Ocle Pychard

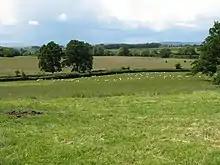
Sheep grazing near the church

The Church of St James the Great dates to the 14th century and became a Grade II* listed building on 9 June 1967. Built of "coursed local sandstone rubble with freestone dressings", the tower is believed to date to the early 19th century with a spire late added by William Chick between 1869 and 1872. The east window is Perpendicular architecture in style and the spire is of copper covering. Ocle Priory was in the vicinity. The Hereford and Gloucester Canal traverses the southern part of the parish. A primary school was located in Ocle Pychard in 1967, but it was replaced.